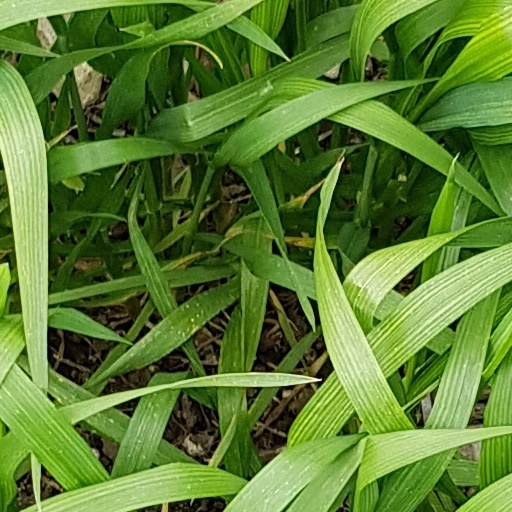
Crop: wheat